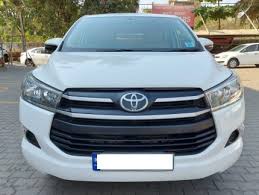
Label: noambulance